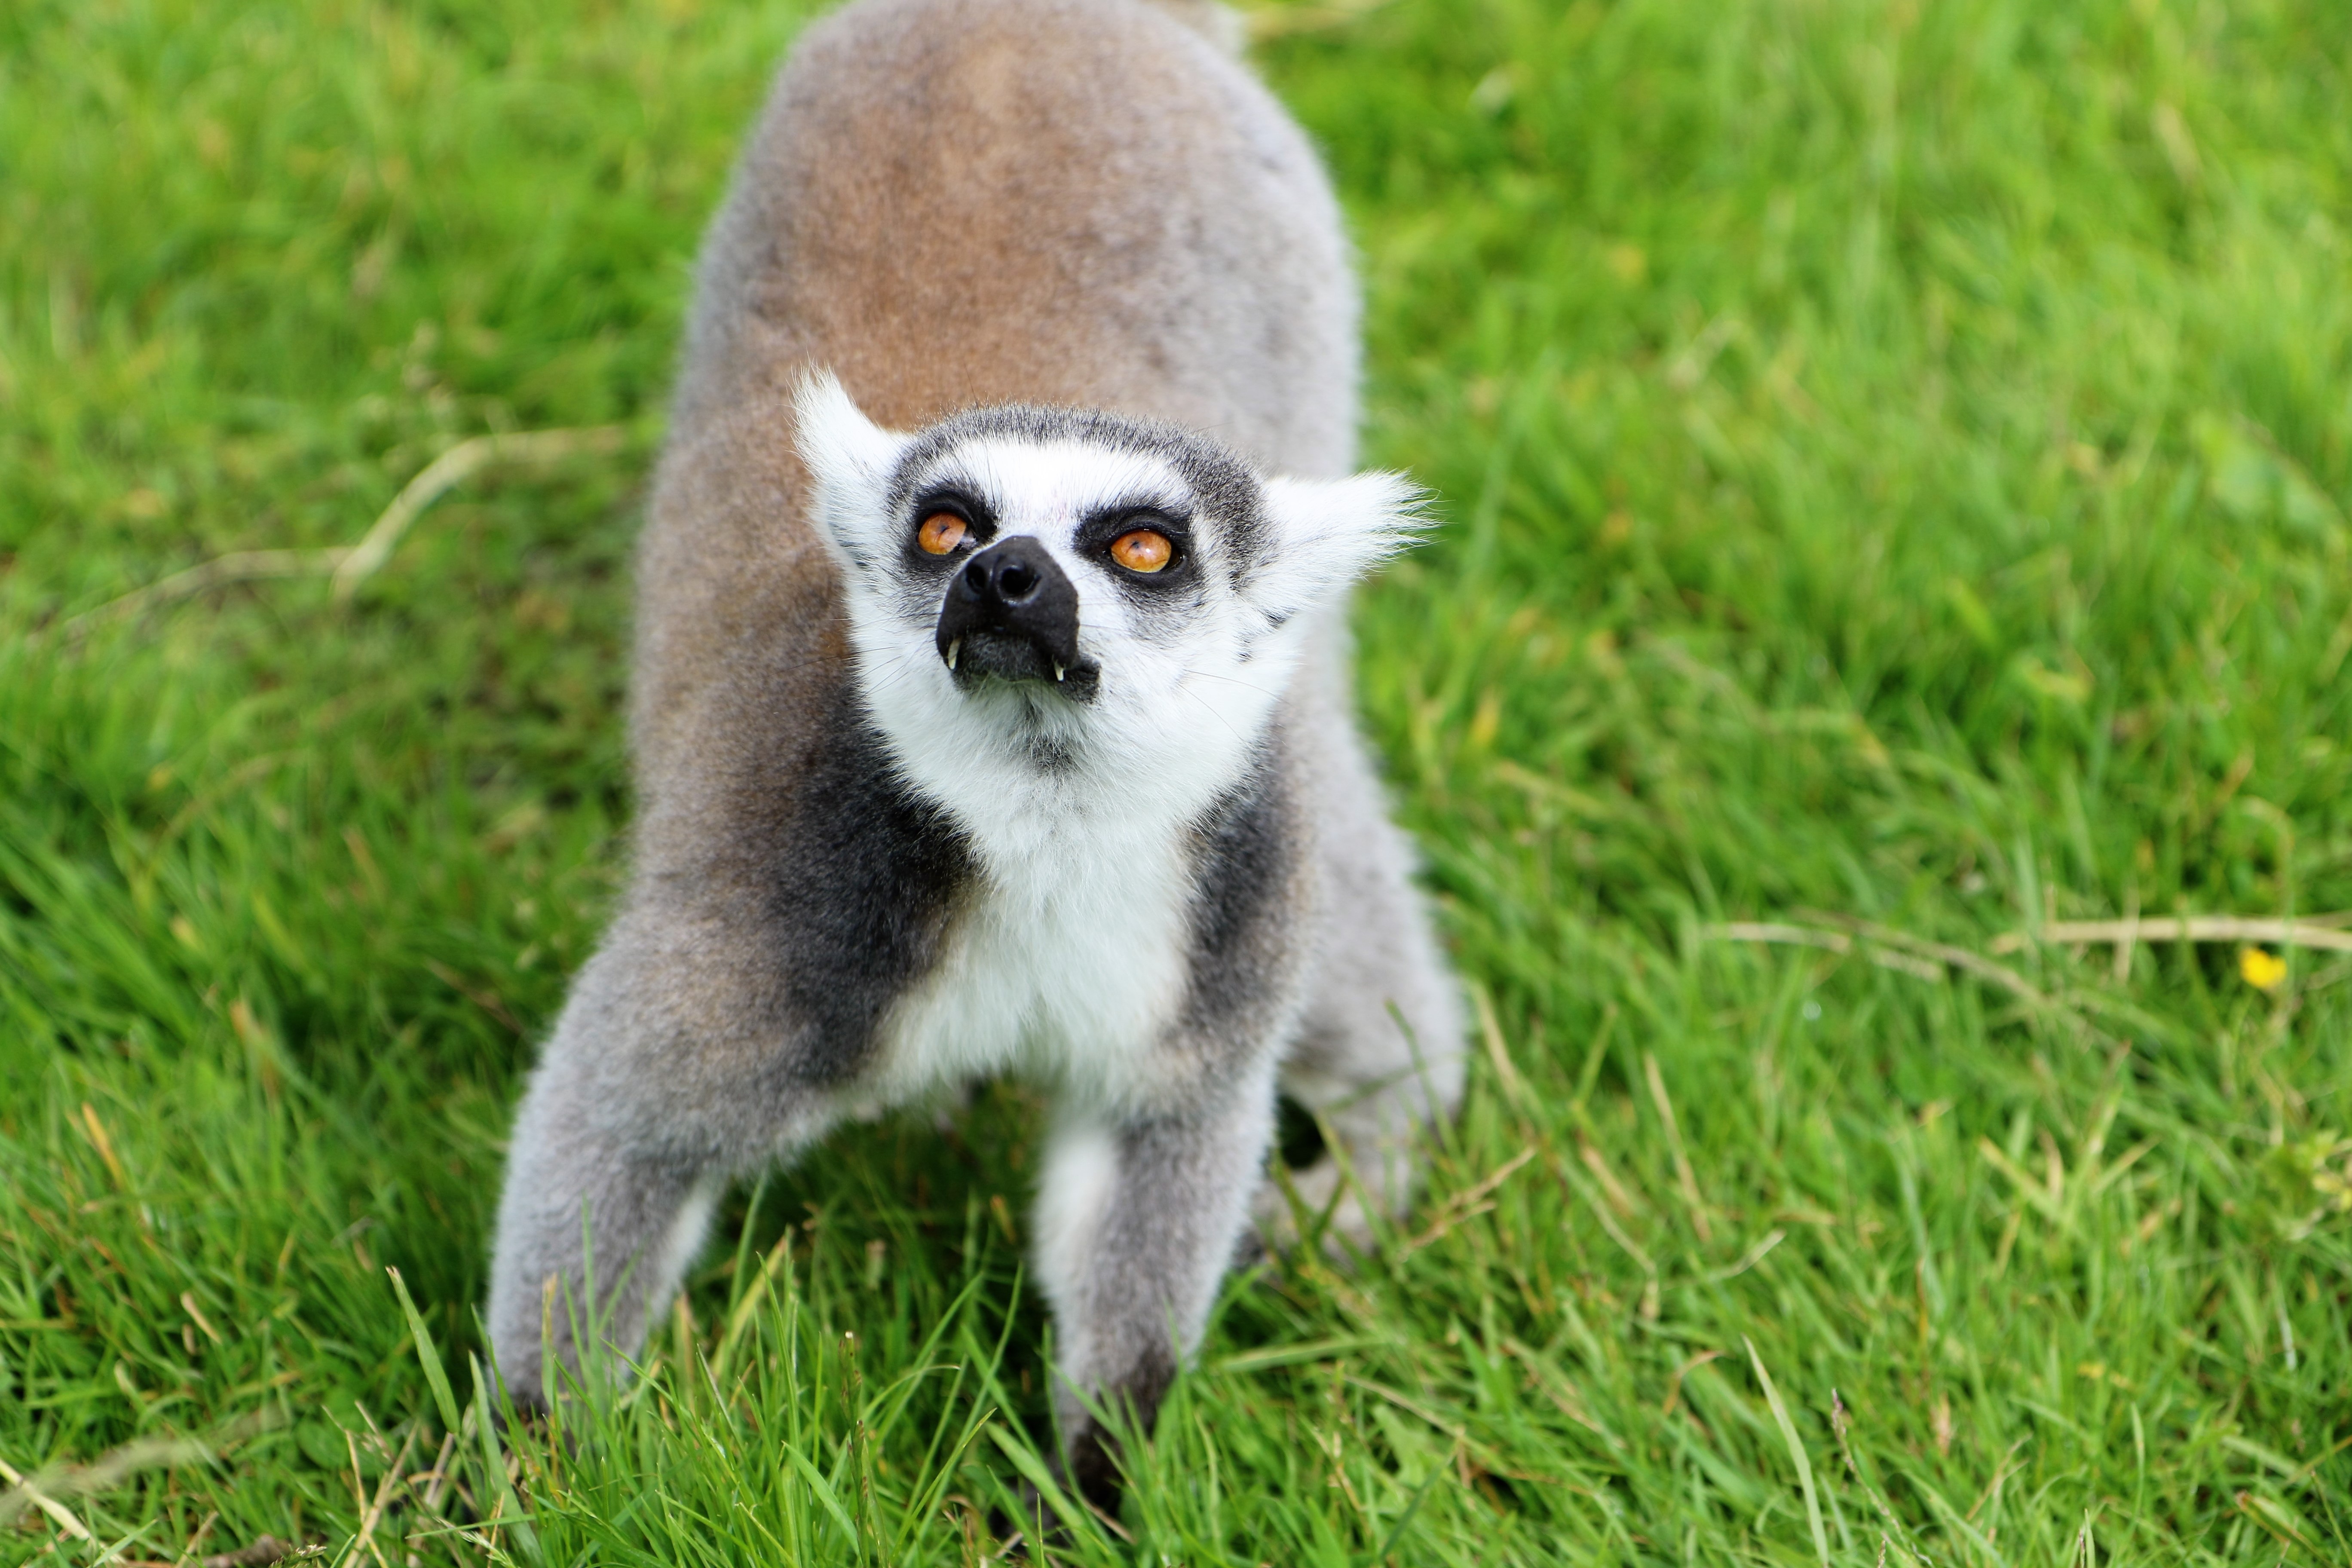
nature, animal, wildlife, wild, mammal, monkey, fauna, primate, madagascar, vertebrate, lemur, lemuren, apes, ring tailed